Nanofluidics

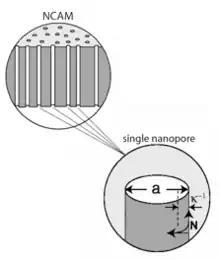
Schematic diagram of one particular realization of nanofluidics in a nanocapillary array membrane, or NCAM. The NCAM is composed of a large number of parallel nanocapillaries, each of which have a pore radius, "a/2", which is approximately the same size as the Debye length, "κ". The electrical double layer is characterized by a counter-ion distribution, "N", which is largest at the pore wall and decays toward the center of the pore.

Nanofluidics is the study of the behavior, manipulation, and control of fluids that are confined to structures of nanometer (typically 1–100 nm) characteristic dimensions (1 nm = 10 m). Fluids confined in these structures exhibit physical behaviors not observed in larger structures, such as those of micrometer dimensions and above, because the characteristic physical scaling lengths of the fluid, ("e.g." Debye length, hydrodynamic radius) very closely coincide with the dimensions of the nanostructure itself.